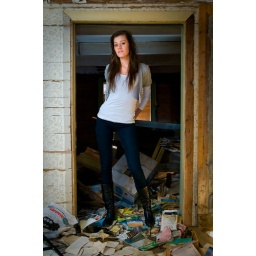
Strobist info: 1x sb-600 in silver umberella at camera left. 1x bare sb-600 in the far away room. fired by an sb-800